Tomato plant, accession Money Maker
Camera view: horizontal (90 deg, fisheye); turntable rotation: 90 degrees
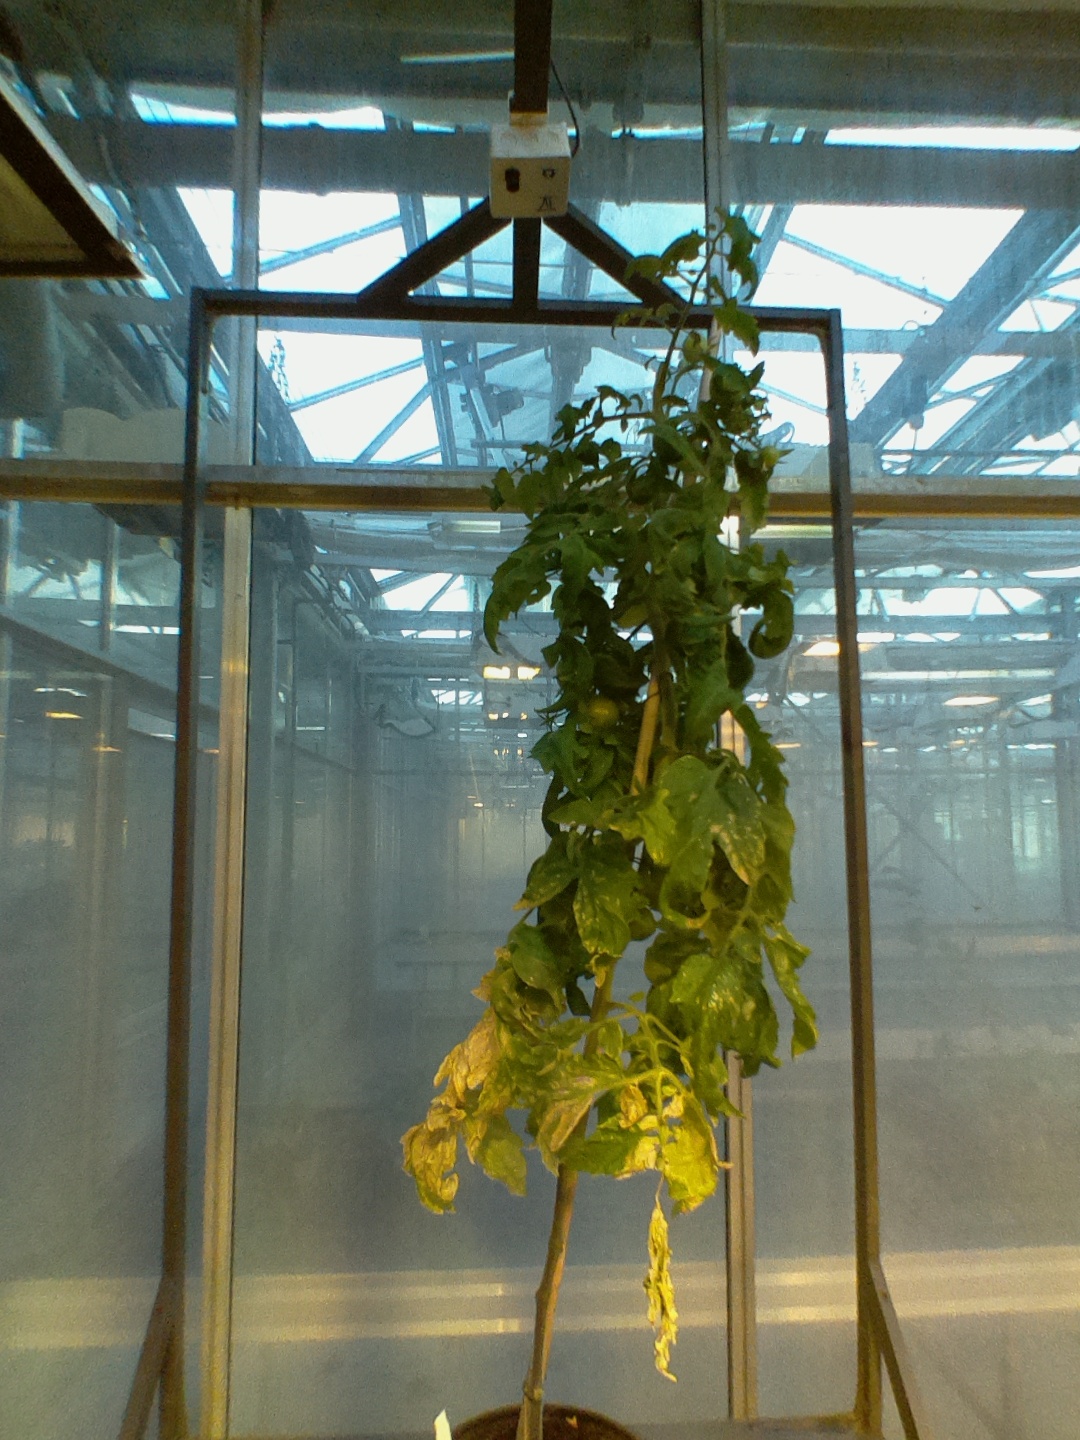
BBCH growth stage 78: 80% -90% of final fruit size